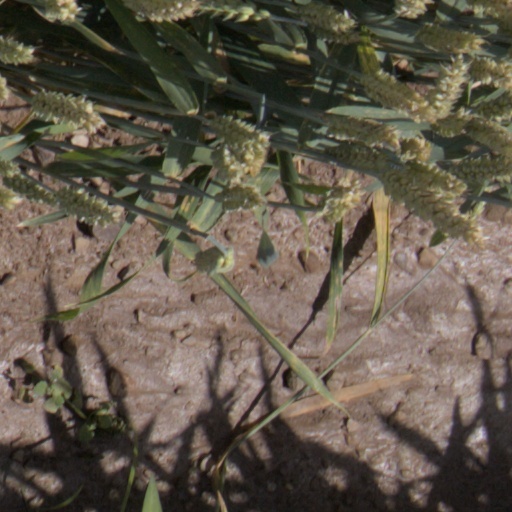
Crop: wheat